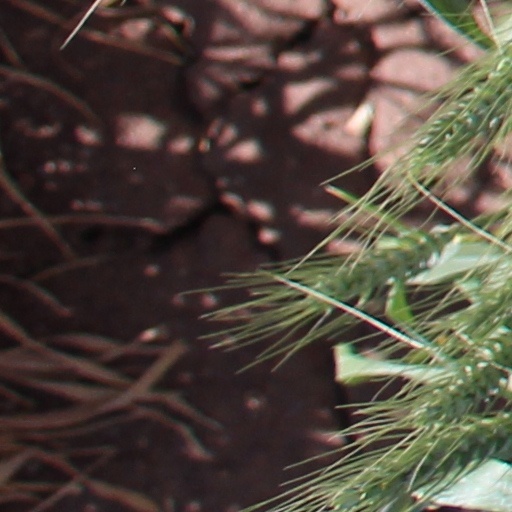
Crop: wheat